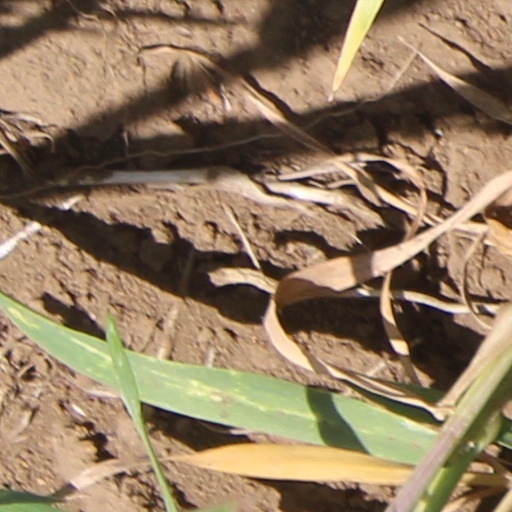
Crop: wheat